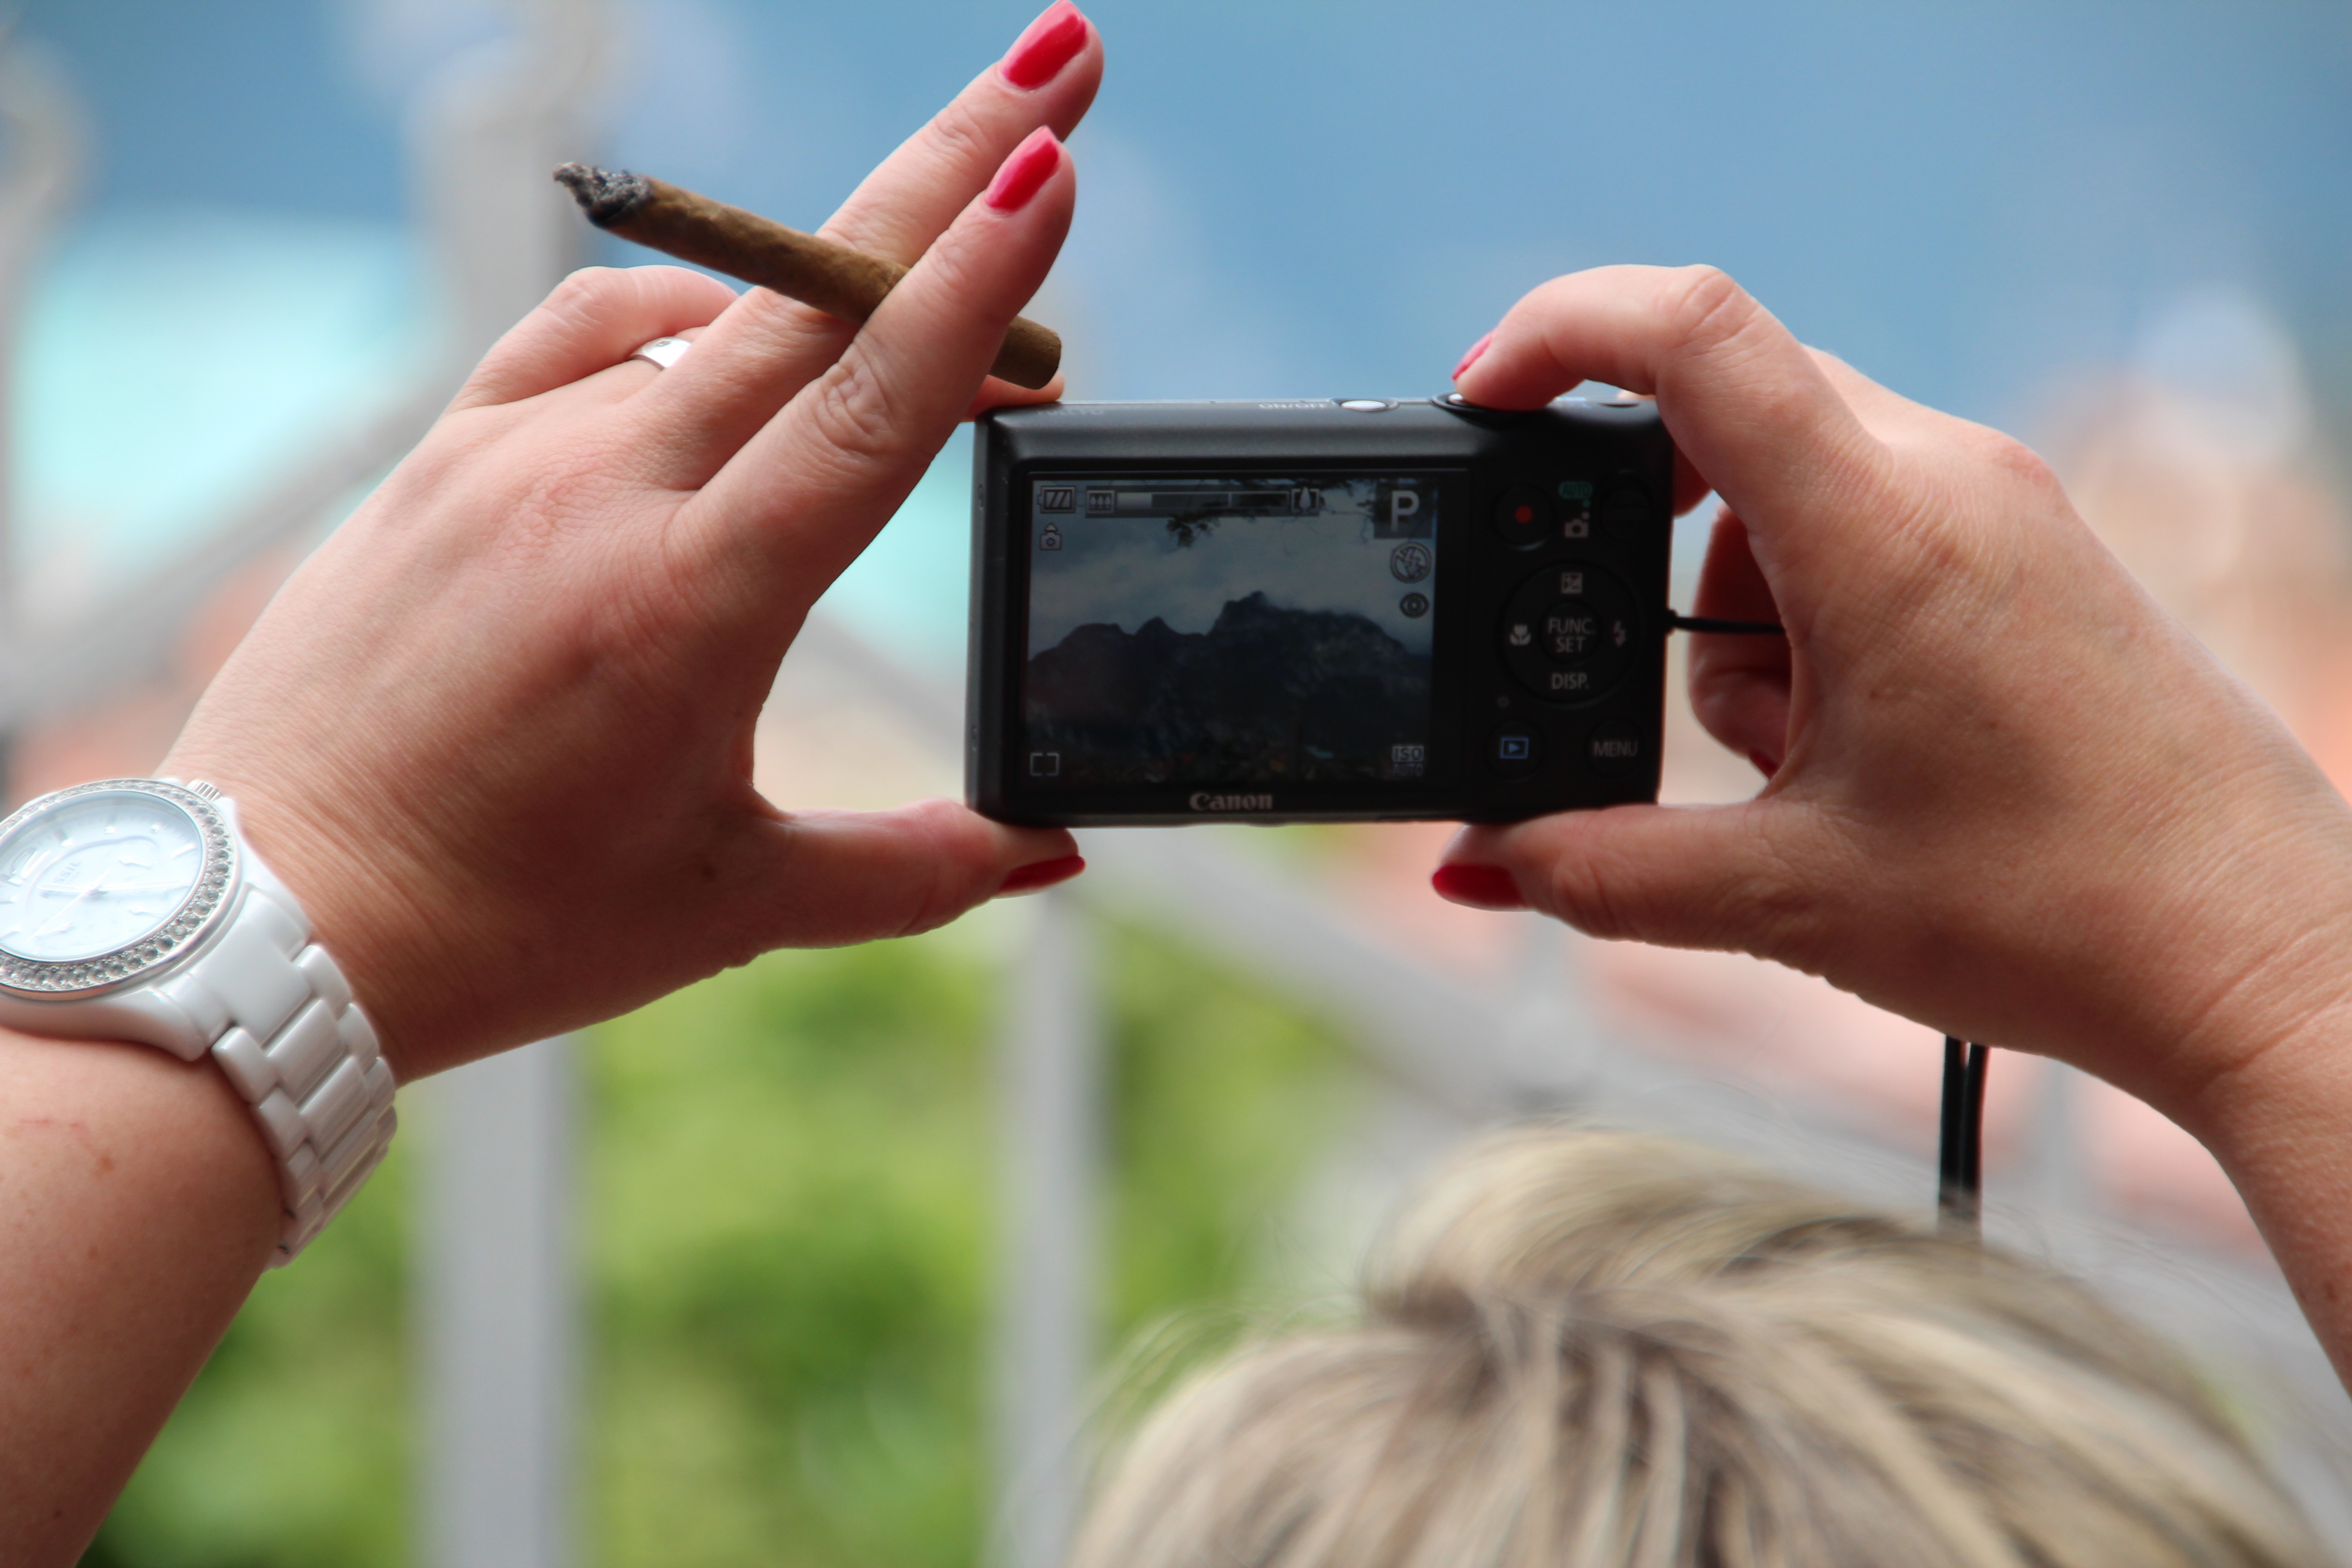
smartphone, hand, screen, ad, finger, gadget, mobile phone, display, eye, photograph, cigar